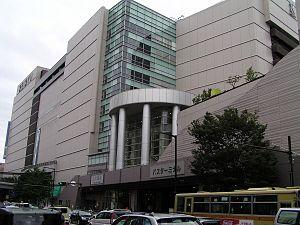
La gare de Kami-Ōoka est une gare ferroviaire de la ville de Yokohama dans la préfecture de Kanagawa au Japon.